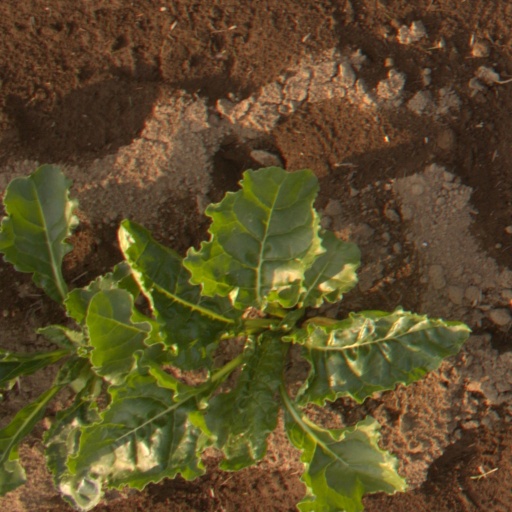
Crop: sugar beet